Aleš Mandous

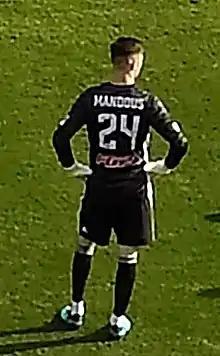
Mandous with Sigma Olomouc in 2020

Aleš Mandous (born 21 April 1992) is a Czech professional footballer who plays as a goalkeeper for Mladá Boleslav on loan from Slavia Prague. He also has four caps for the Czech Republic national team.